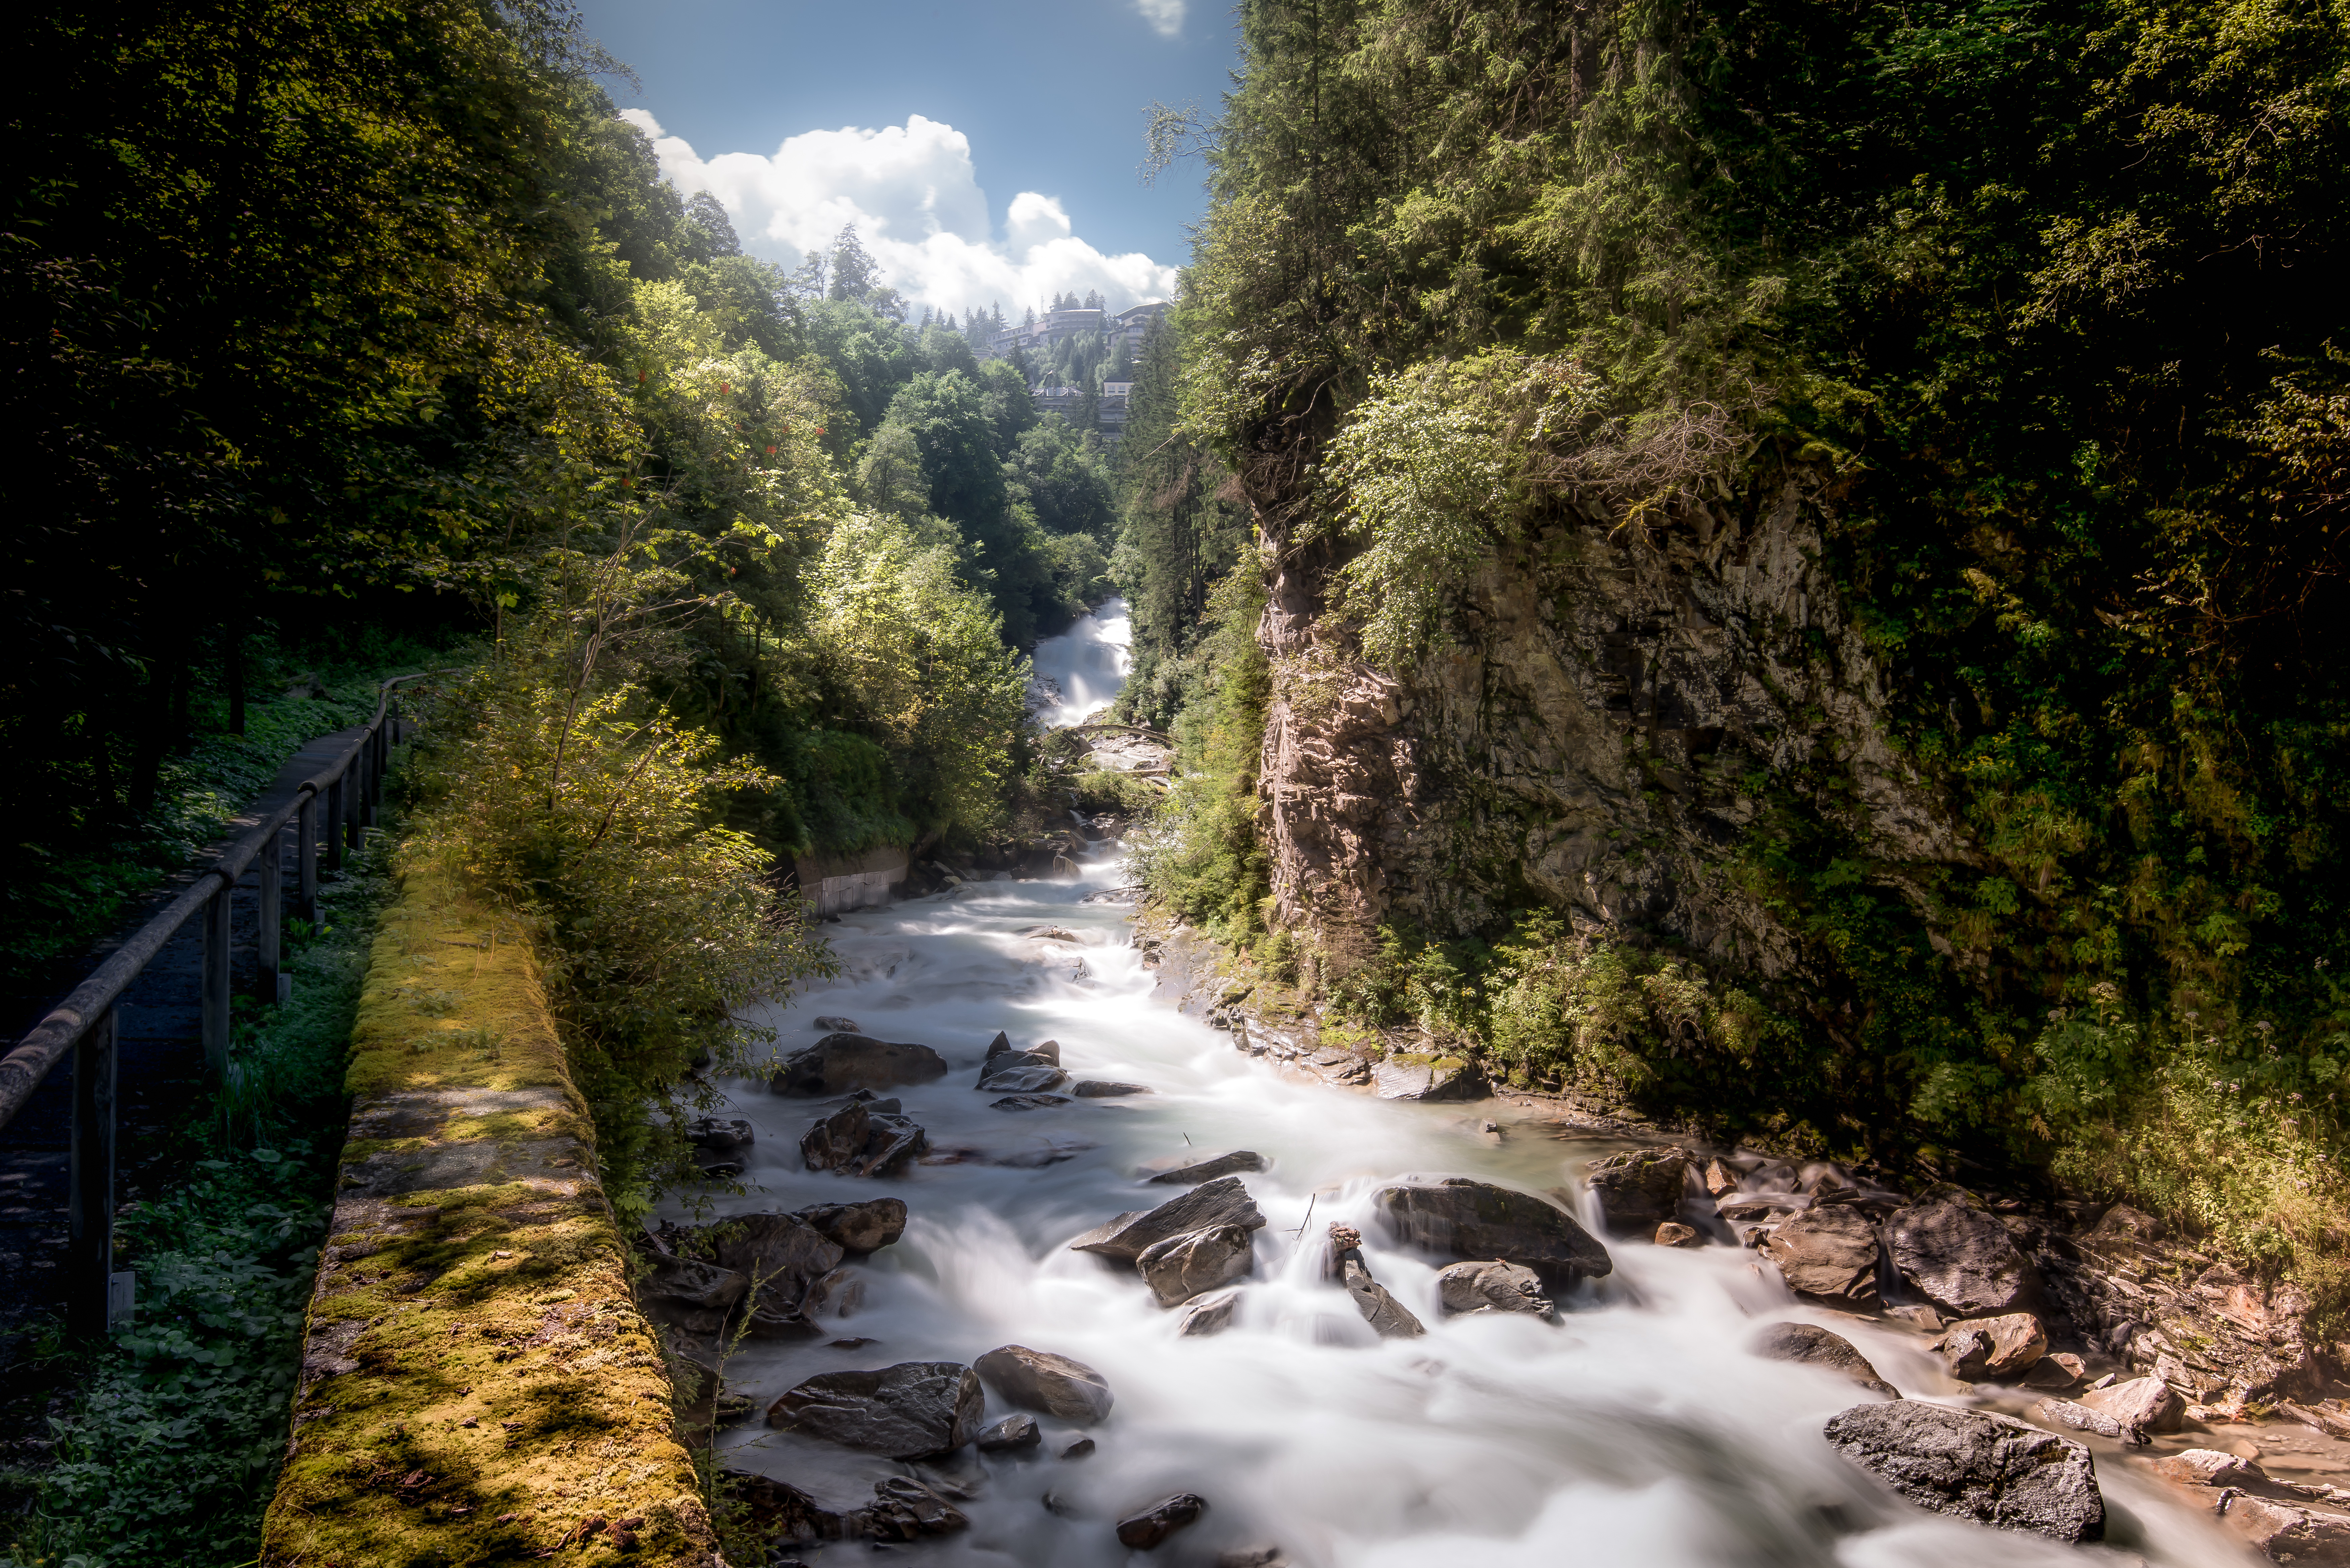
landscape, water, nature, forest, outdoor, waterfall, creek, wilderness, mountain, trail, river, valley, stream, jungle, autumn, gorge, body of water, austria, rainforest, ravine, schlucht, woodland, water feature, sterreich, badgastein, salzburg, gasteinerache, watercourse, klamm, landform